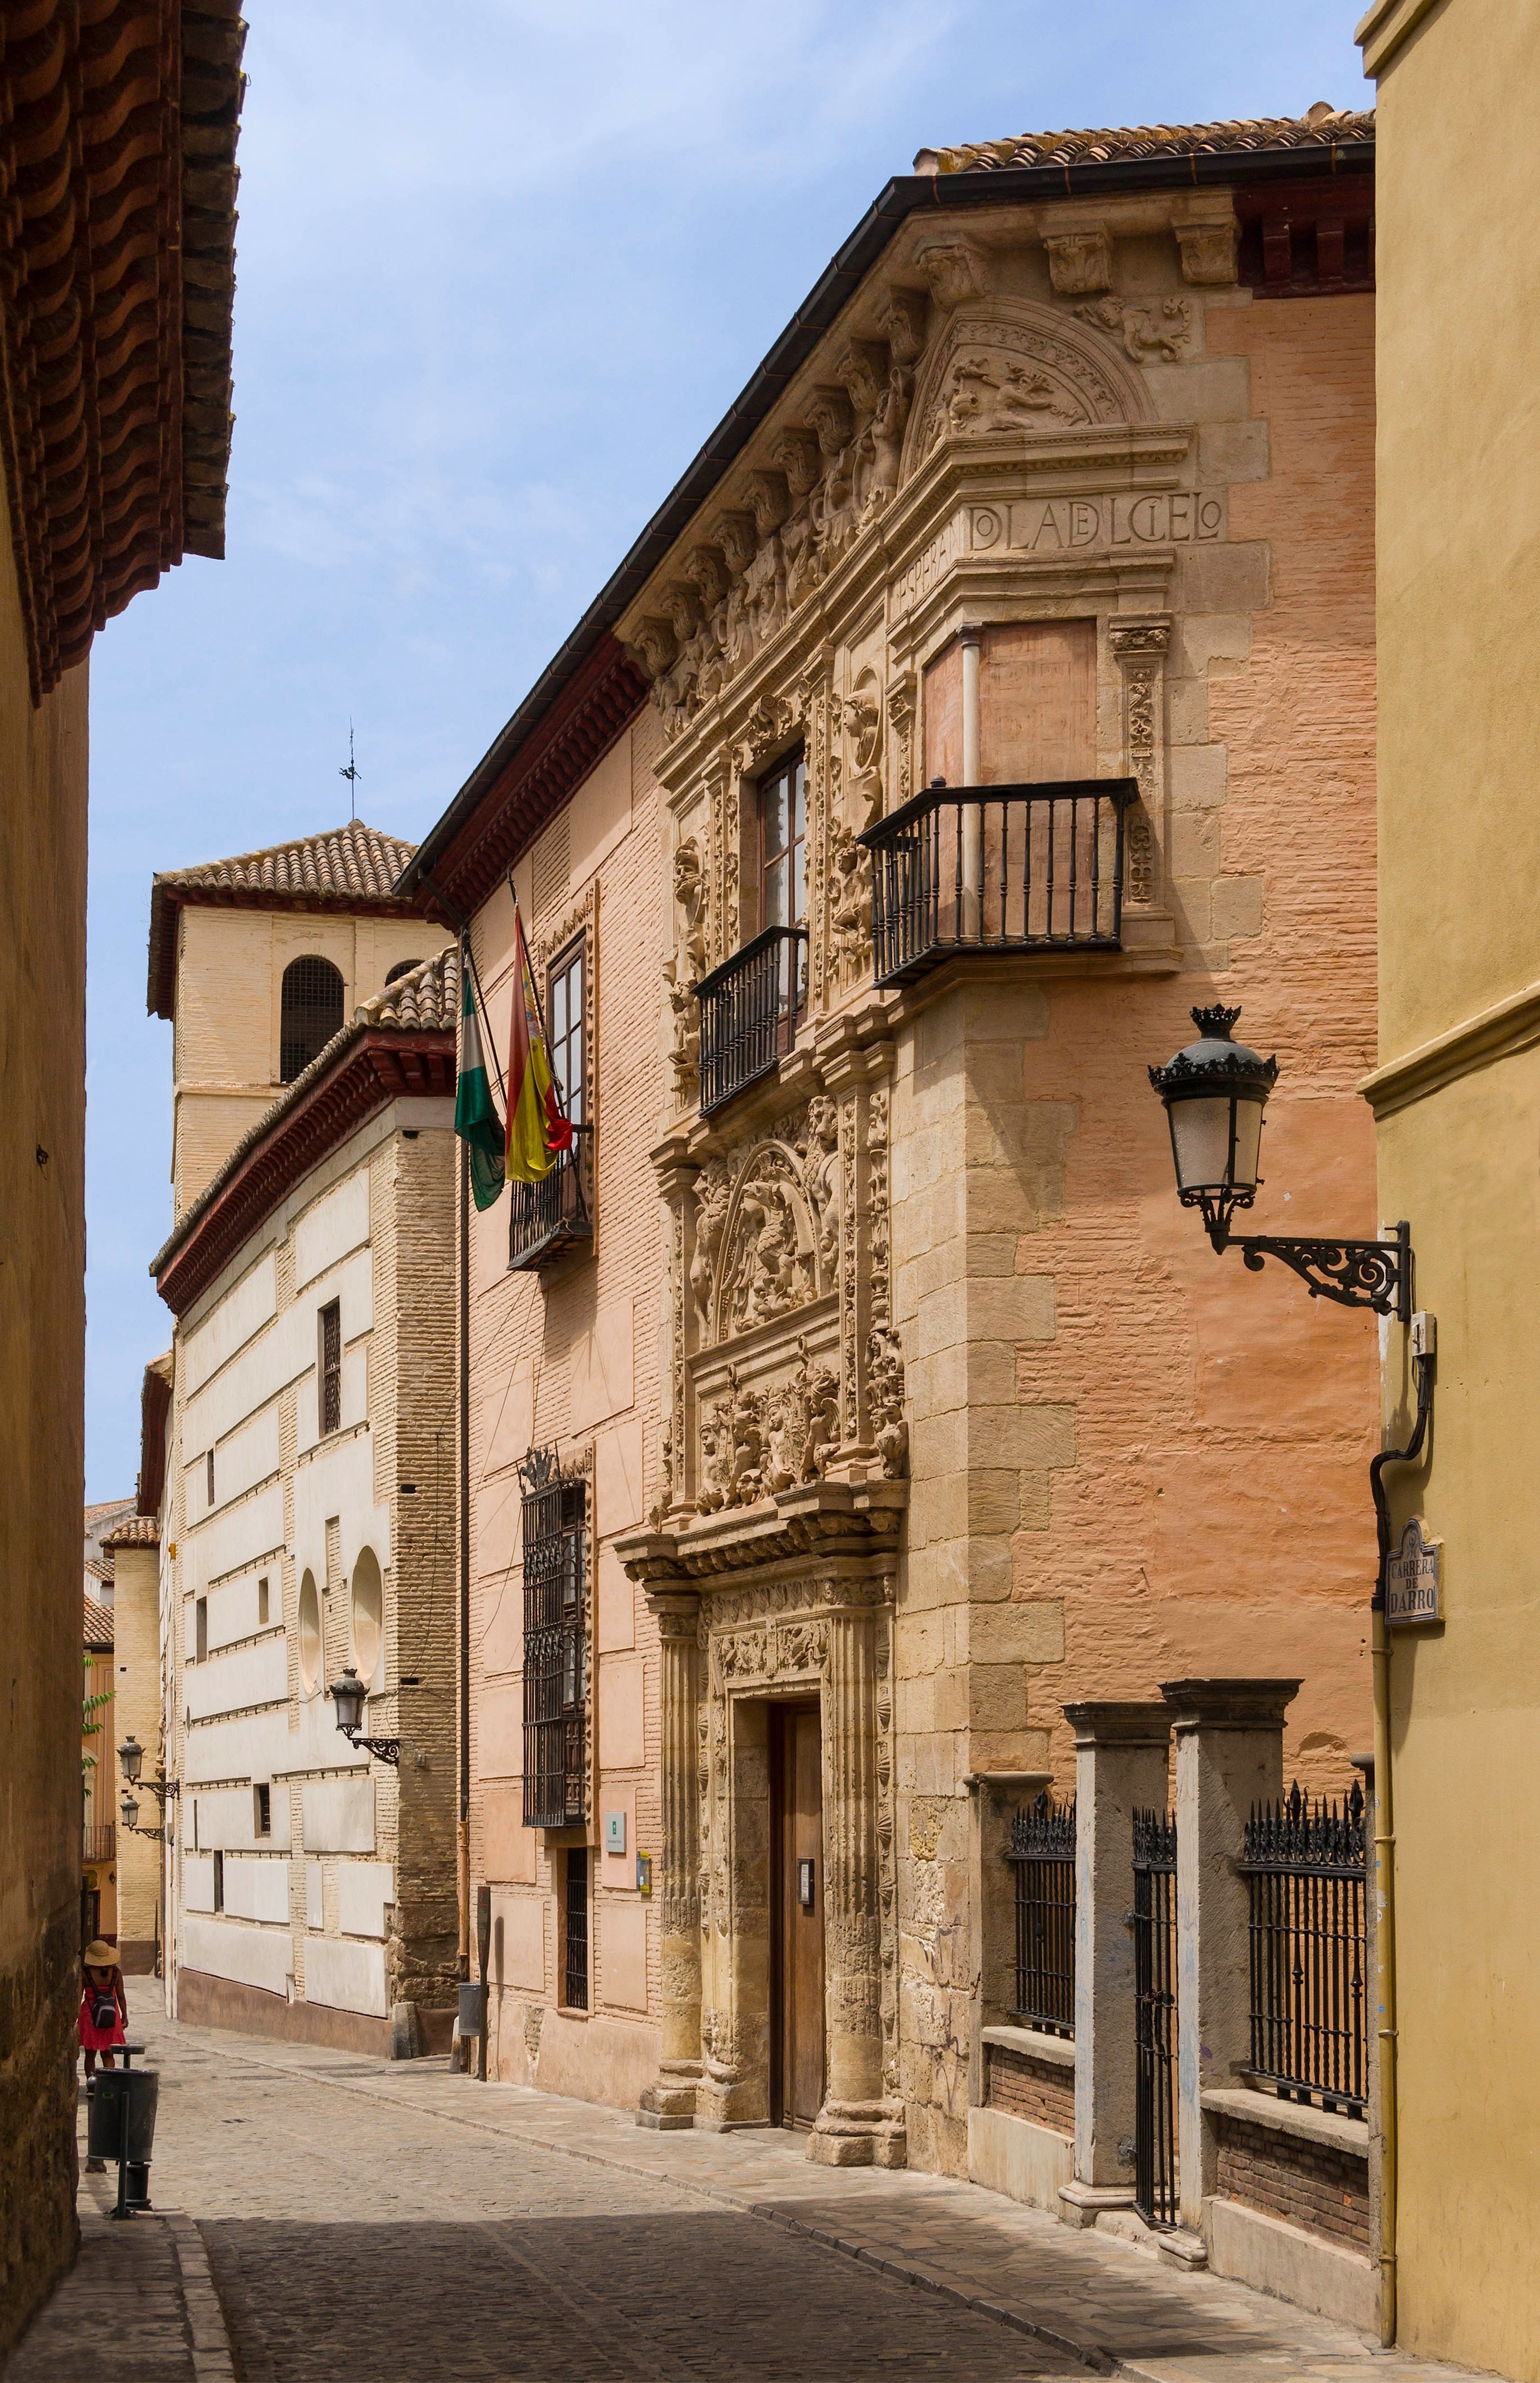
architecture, sky, road, street, house, town, building, alley, city, wall, village, facade, brick, outside, clouds, spain, buildings, infrastructure, balconies, synagogue, history, granada, middle ages, cities, neighbourhood, urban area, ancient history, human settlement